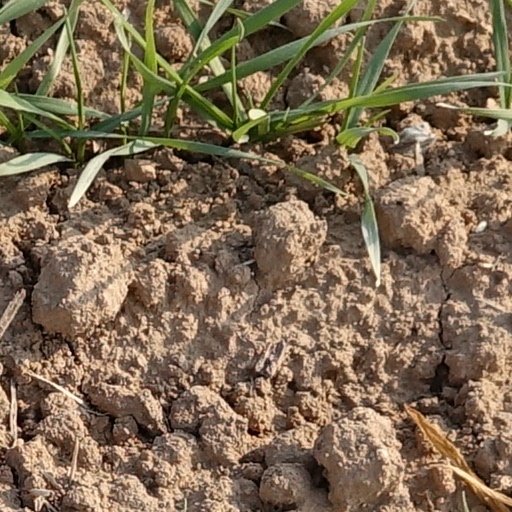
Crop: wheat